No. 233 Squadron RAF

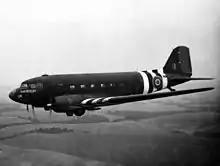
Douglas Dakota Mark III, FZ692 '5T-UK' "Kwicherbichen", of No. 233 Squadron RAF based at RAF Blakehill Farm. The aircraft is returning to the United Kingdom with wounded from the Normandy battlefront. Invasion stripes are painted on the side of the aircraft.

On its return to the UK No. 233 Squadron was equipped with Douglas Dakotas for use with airborne forces, as part of RAF Transport Command. A company of paratroops from the 1st Canadian Parachute Battalion was attached to the squadron to aid in its few months of training, On D-Day there were thirty Dakotas from No. 233, and a few Ansons. Of the Dakotas on the first lift, six were used to tow gliders, the remainder carried troops from the 3rd Parachute Brigade. Later in the day the squadron flew twenty-one supply flights, losing four aircraft. After flying evacuation missions from the beachhead, No. 233 flew thirty-seven sorties during the Arnhem airlift during its first few days. Thirty-five re-supply sorties followed in which the squadron lost three aircraft.